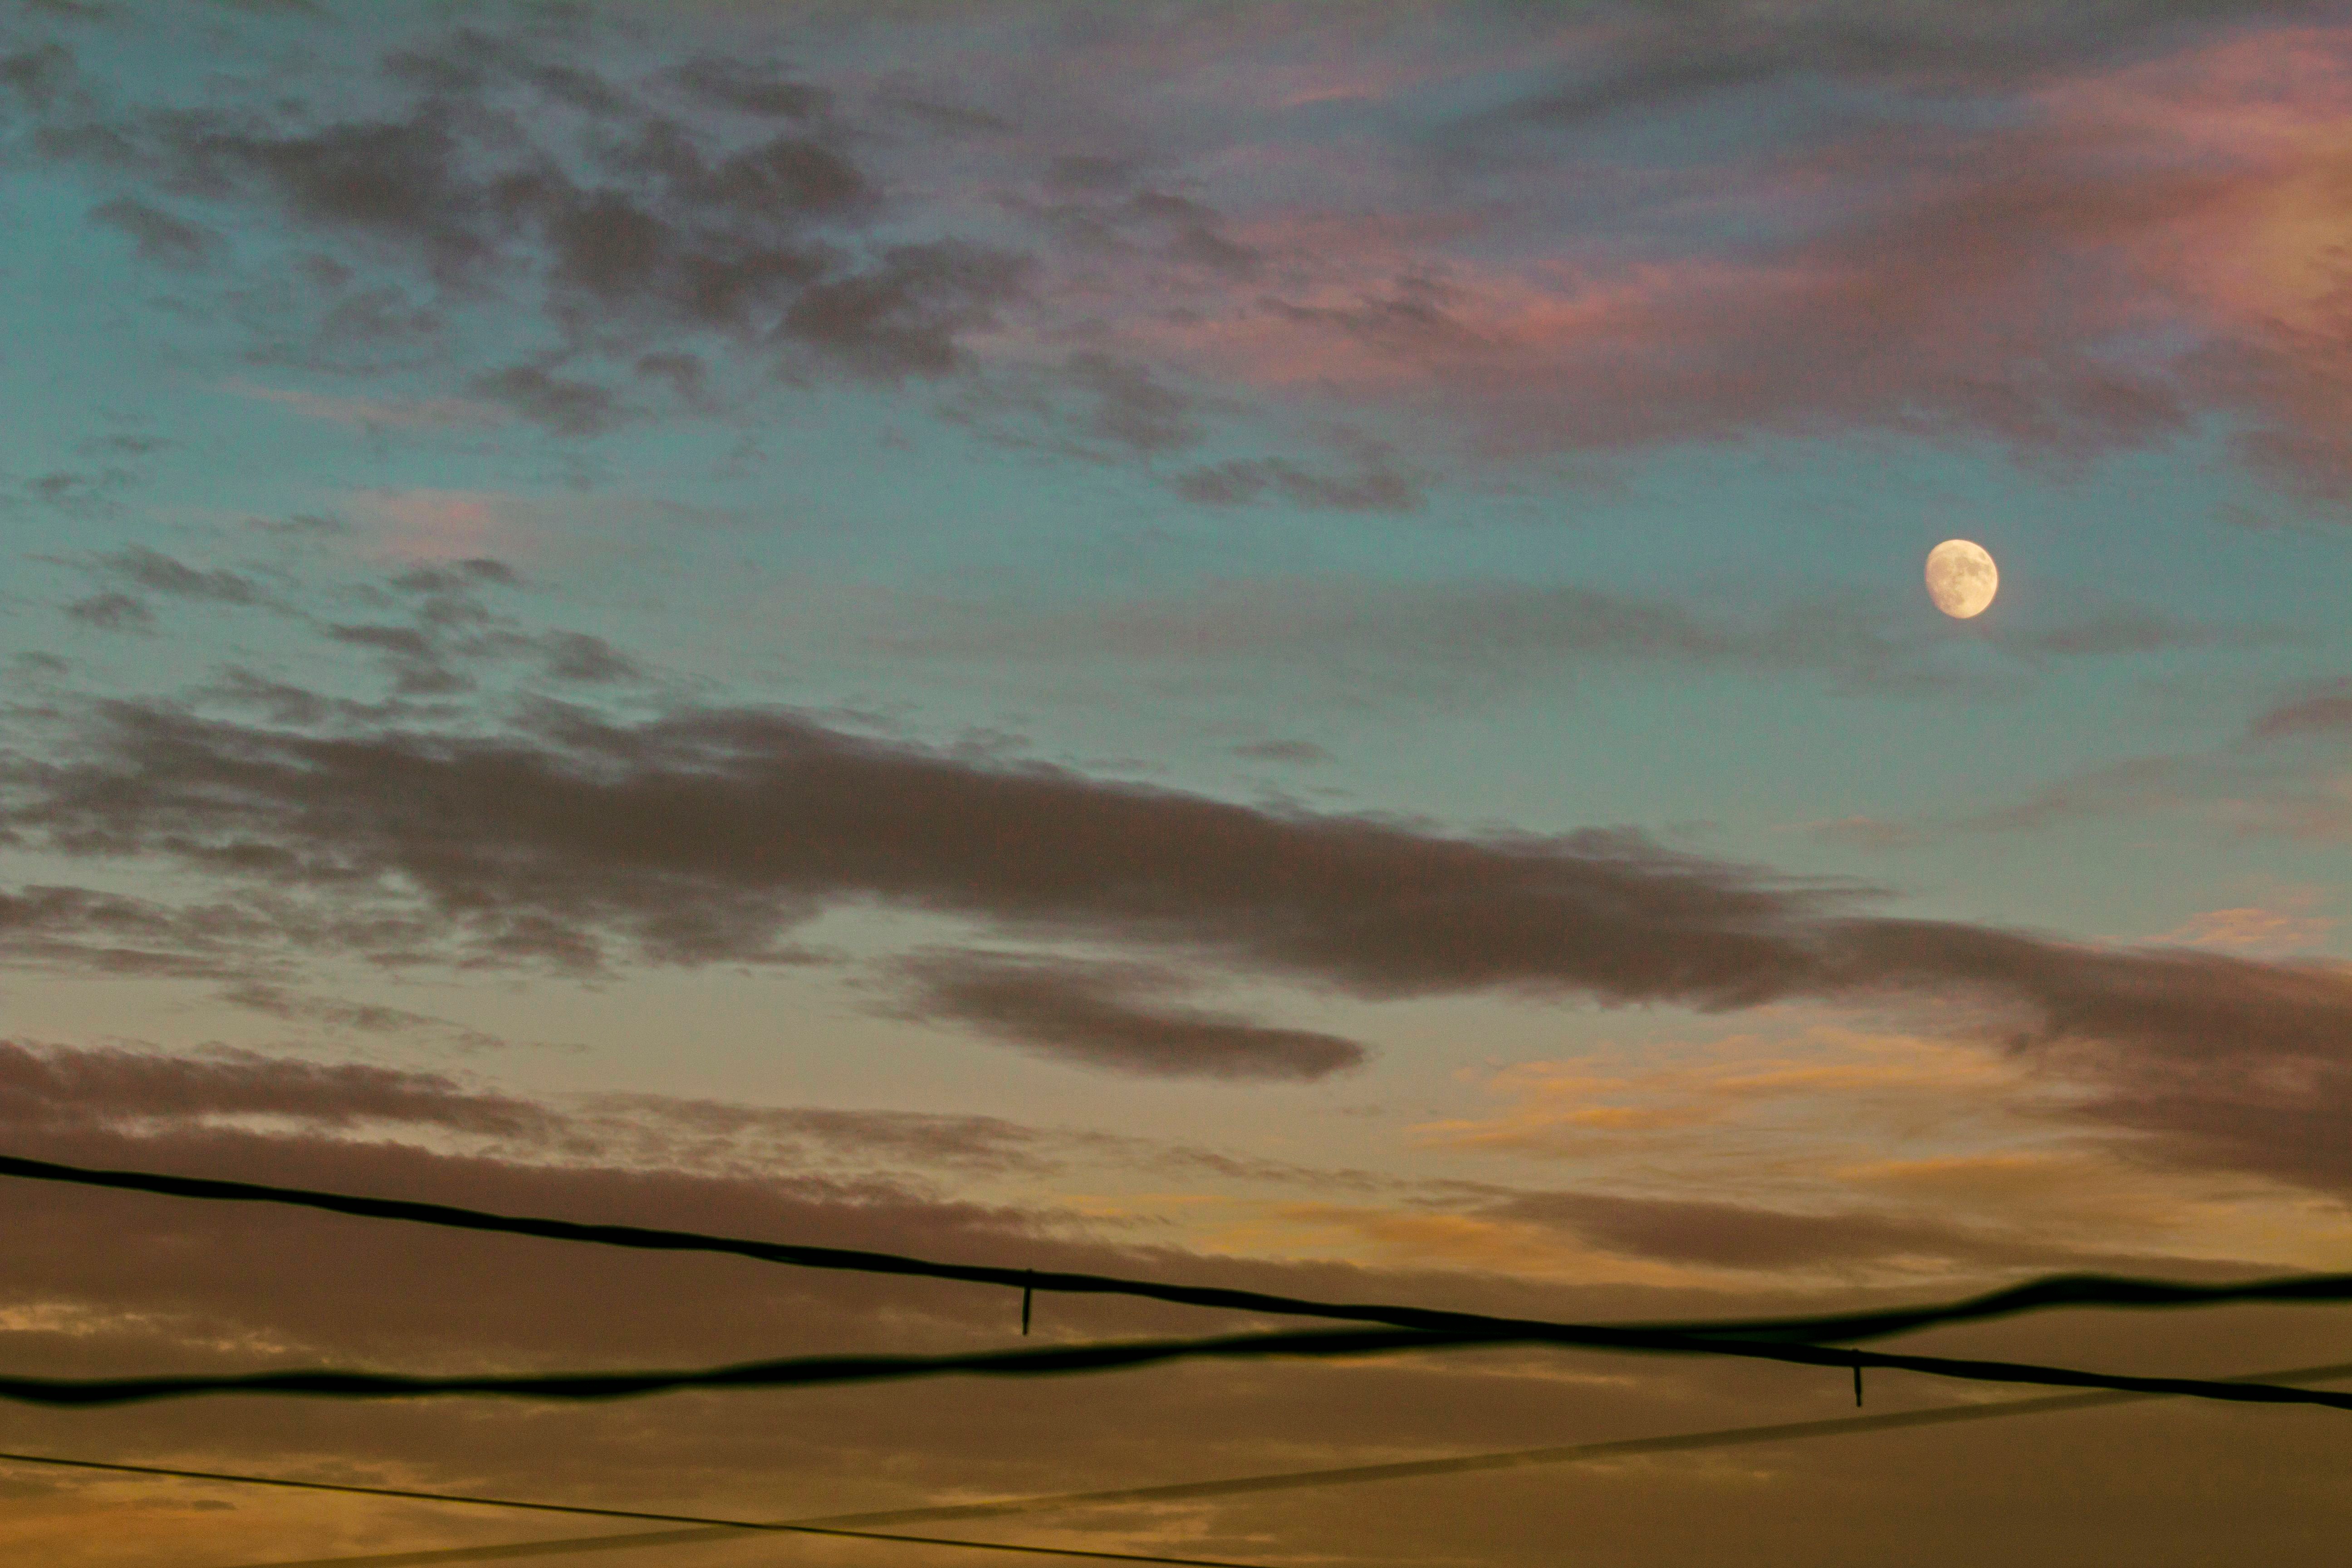
sea, horizon, cloud, sky, sunrise, sunset, prairie, morning, dawn, atmosphere, dusk, evening, plain, afterglow